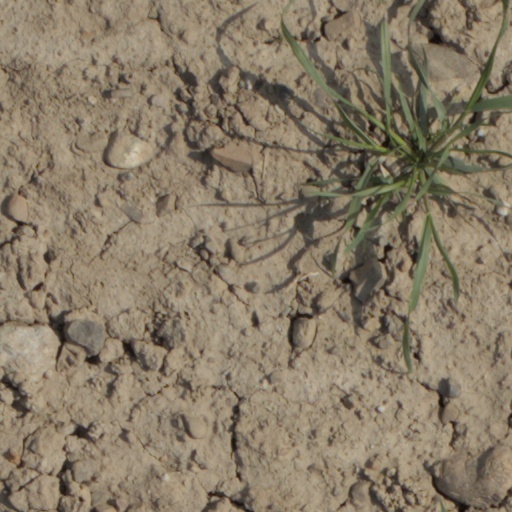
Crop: wheat